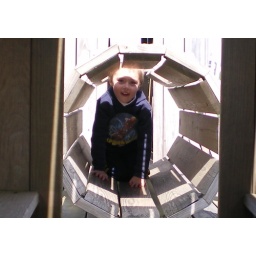
Chase in the train at smiling hill farm.